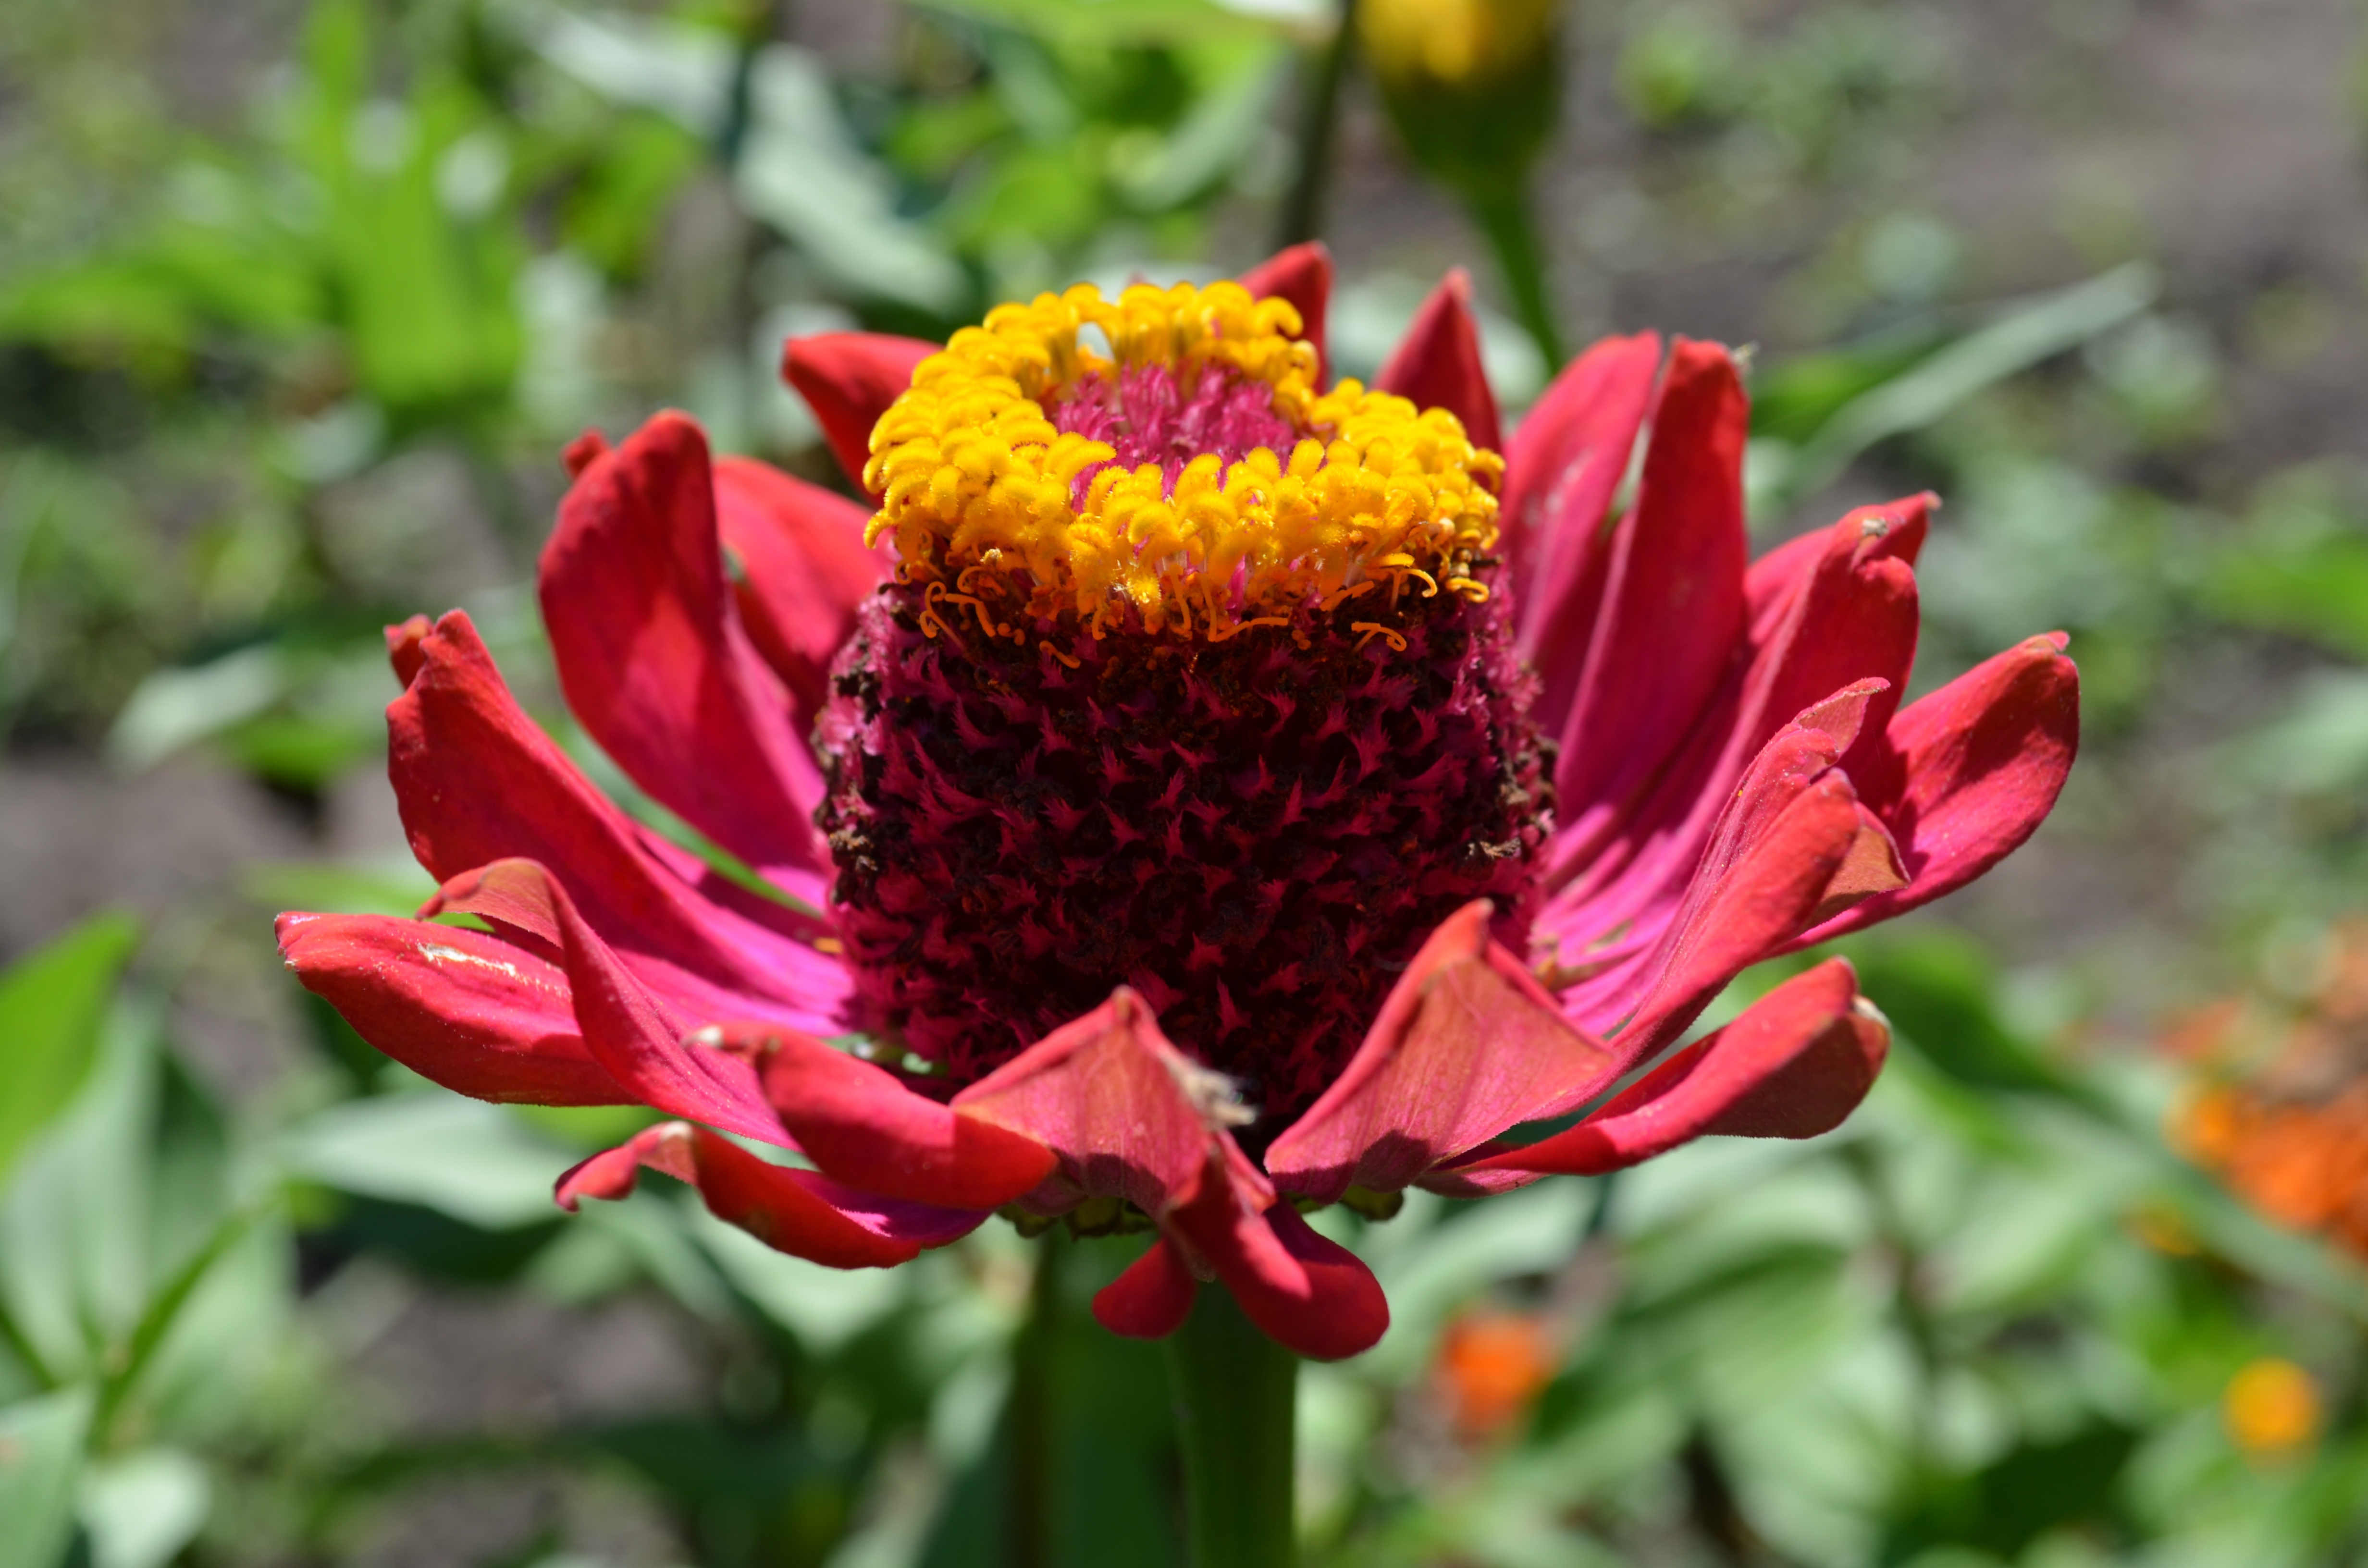
nature, plant, flower, petal, botany, flora, wildflower, red flower, zinnia, macro photography, flowering plant, daisy family, annual plant, land plant, maj